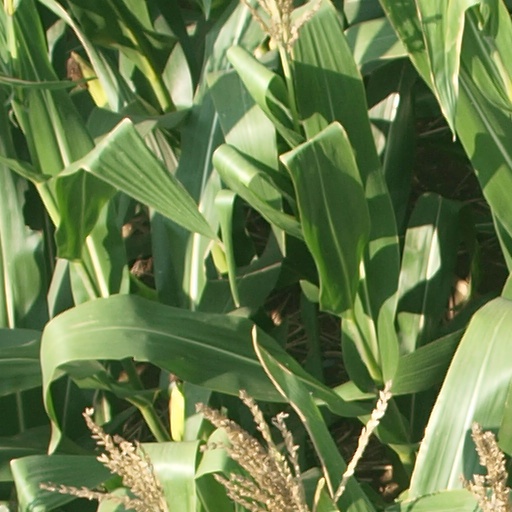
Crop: maize; corn